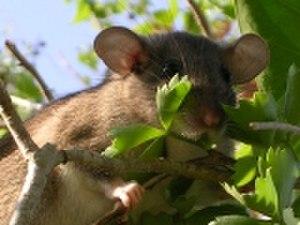
Neotoma floridana est une espèce de mammifères rongeurs de la famille des Cricétidés.